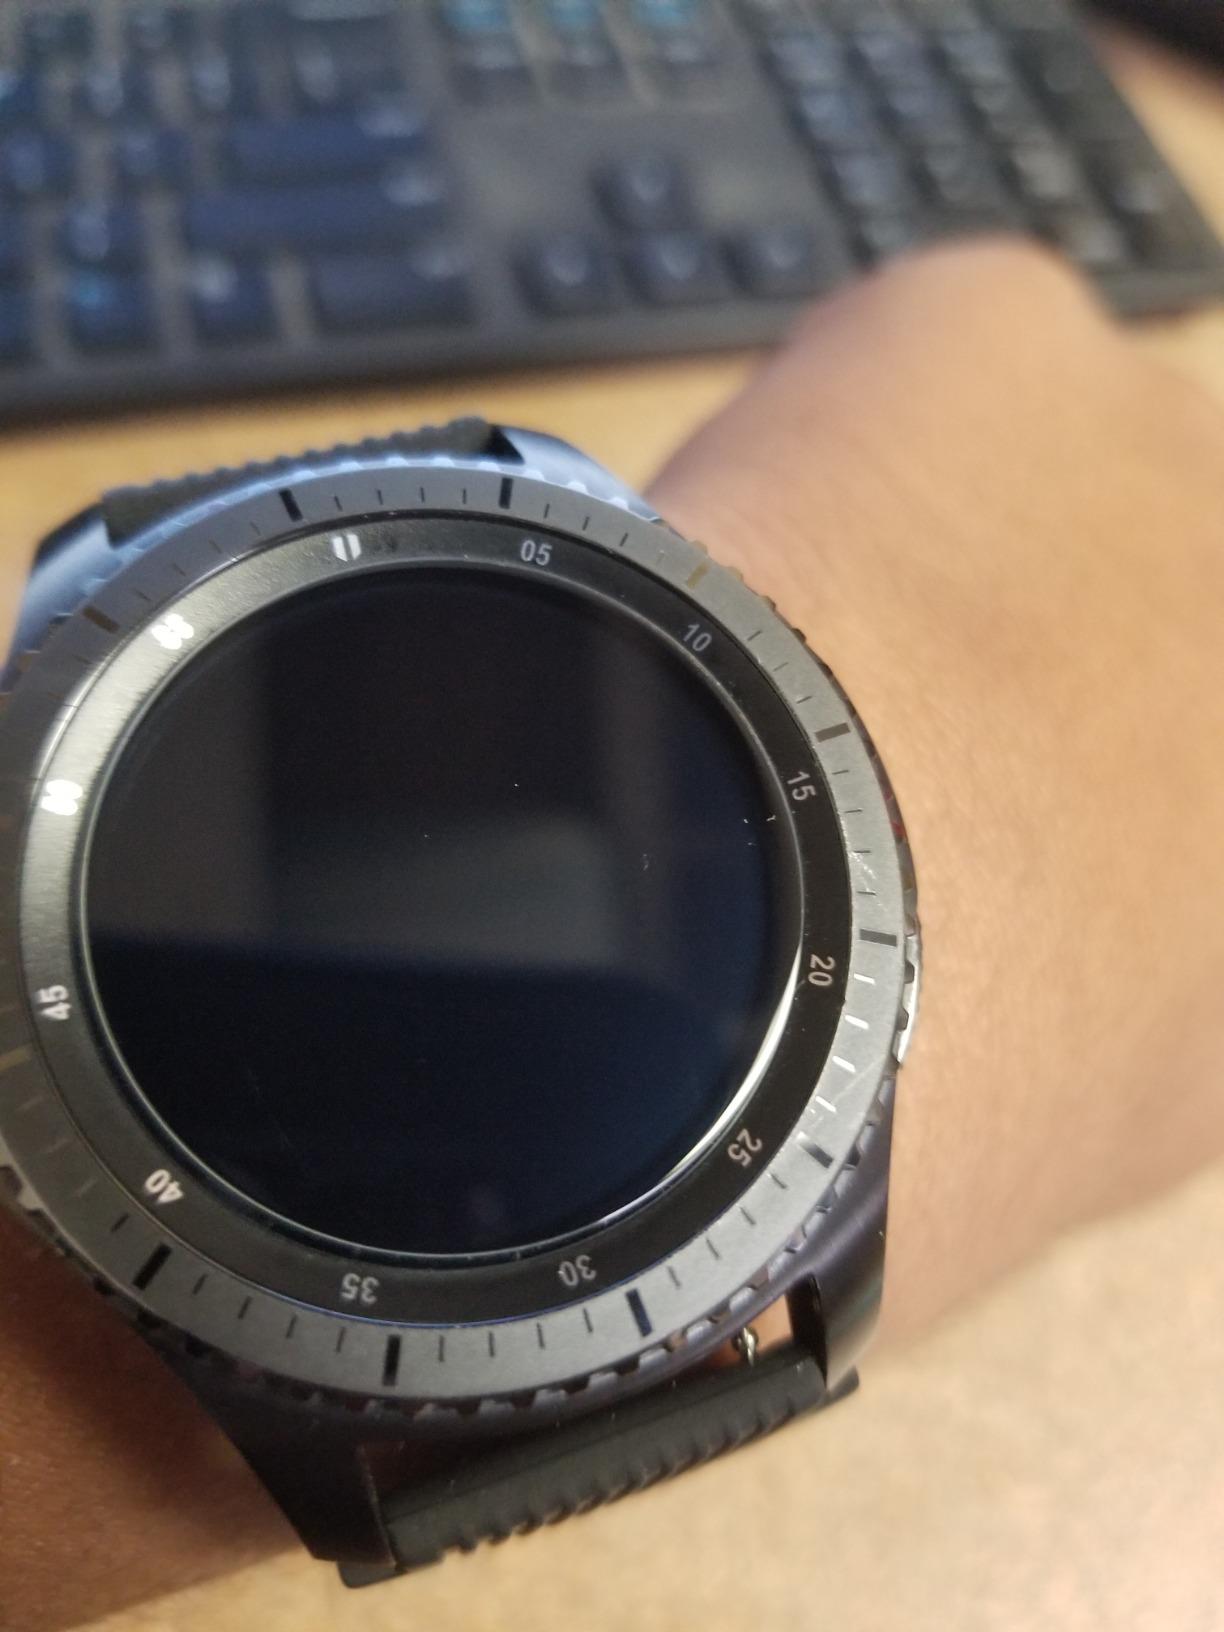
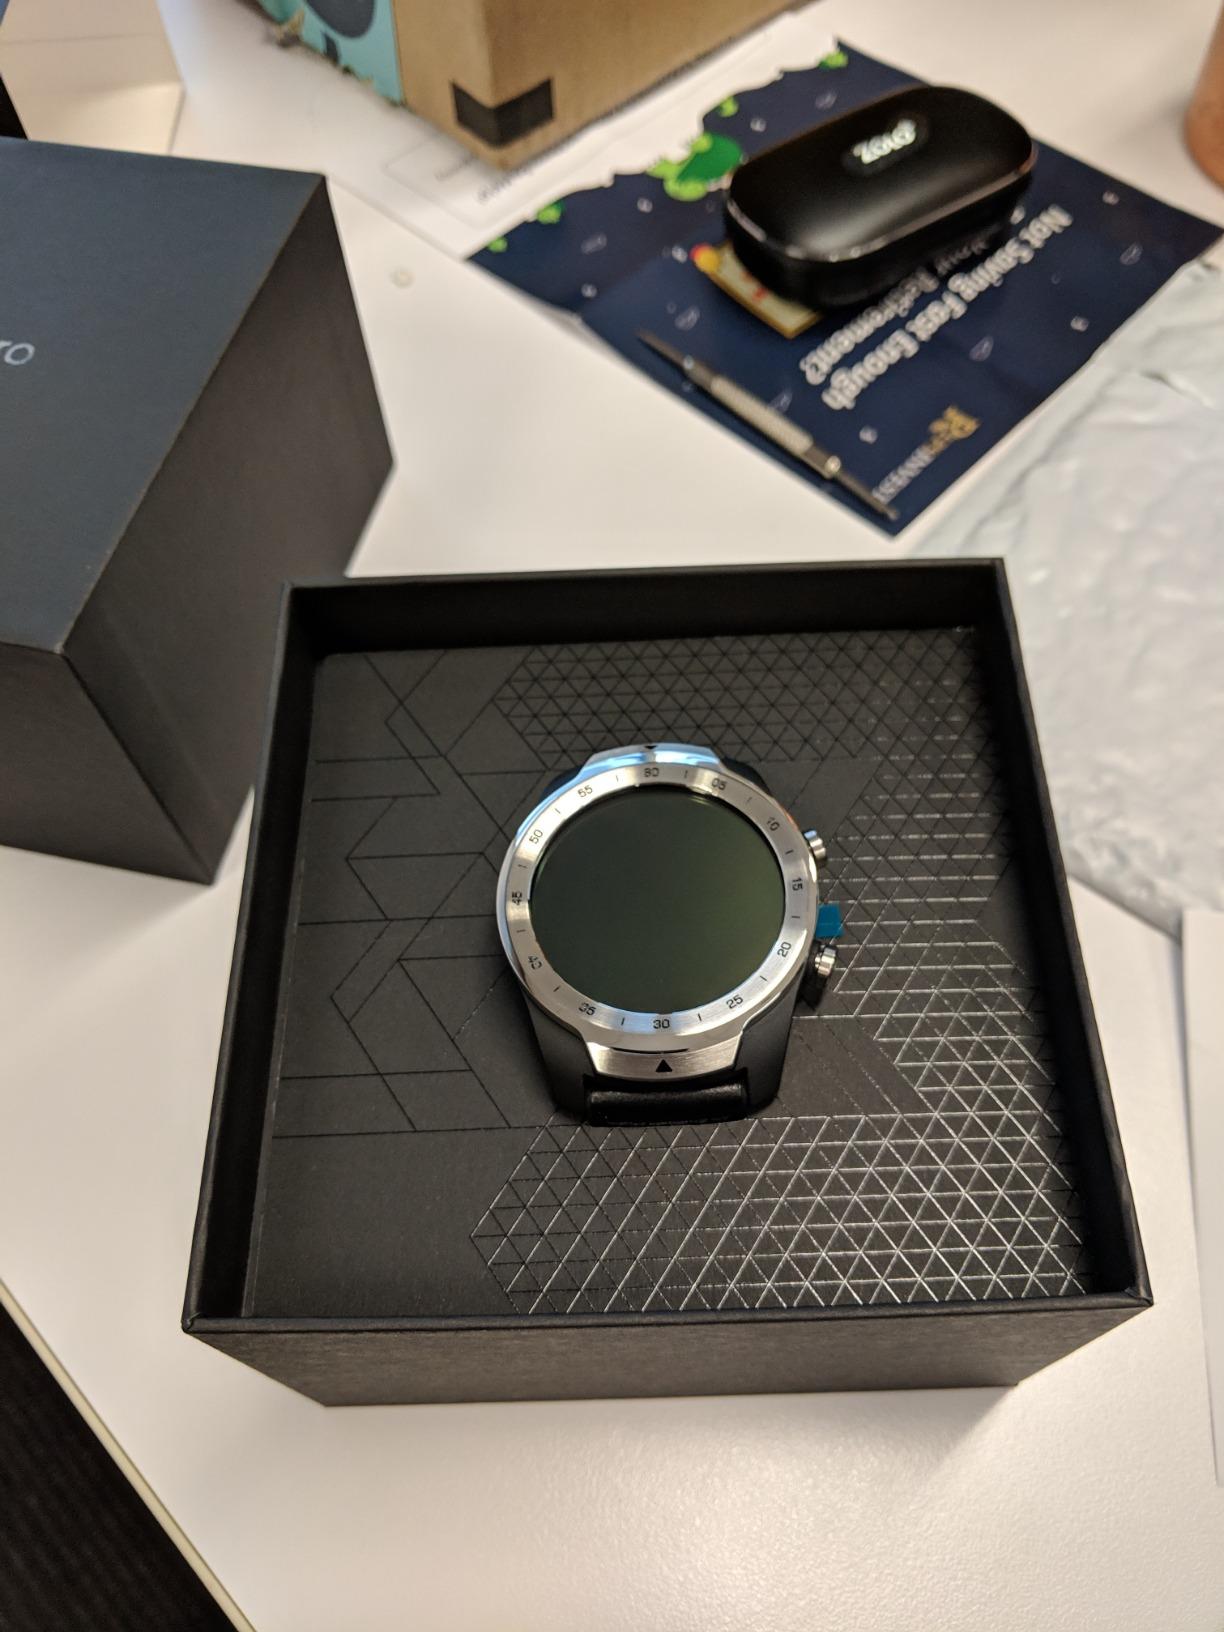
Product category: smartwatch
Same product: no